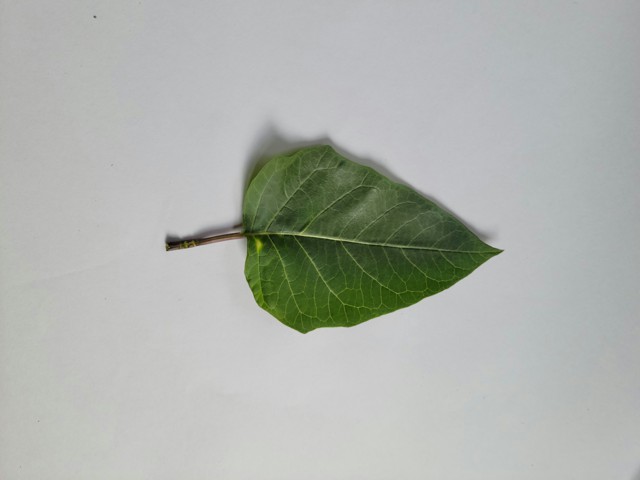
Plant: kalodhutura